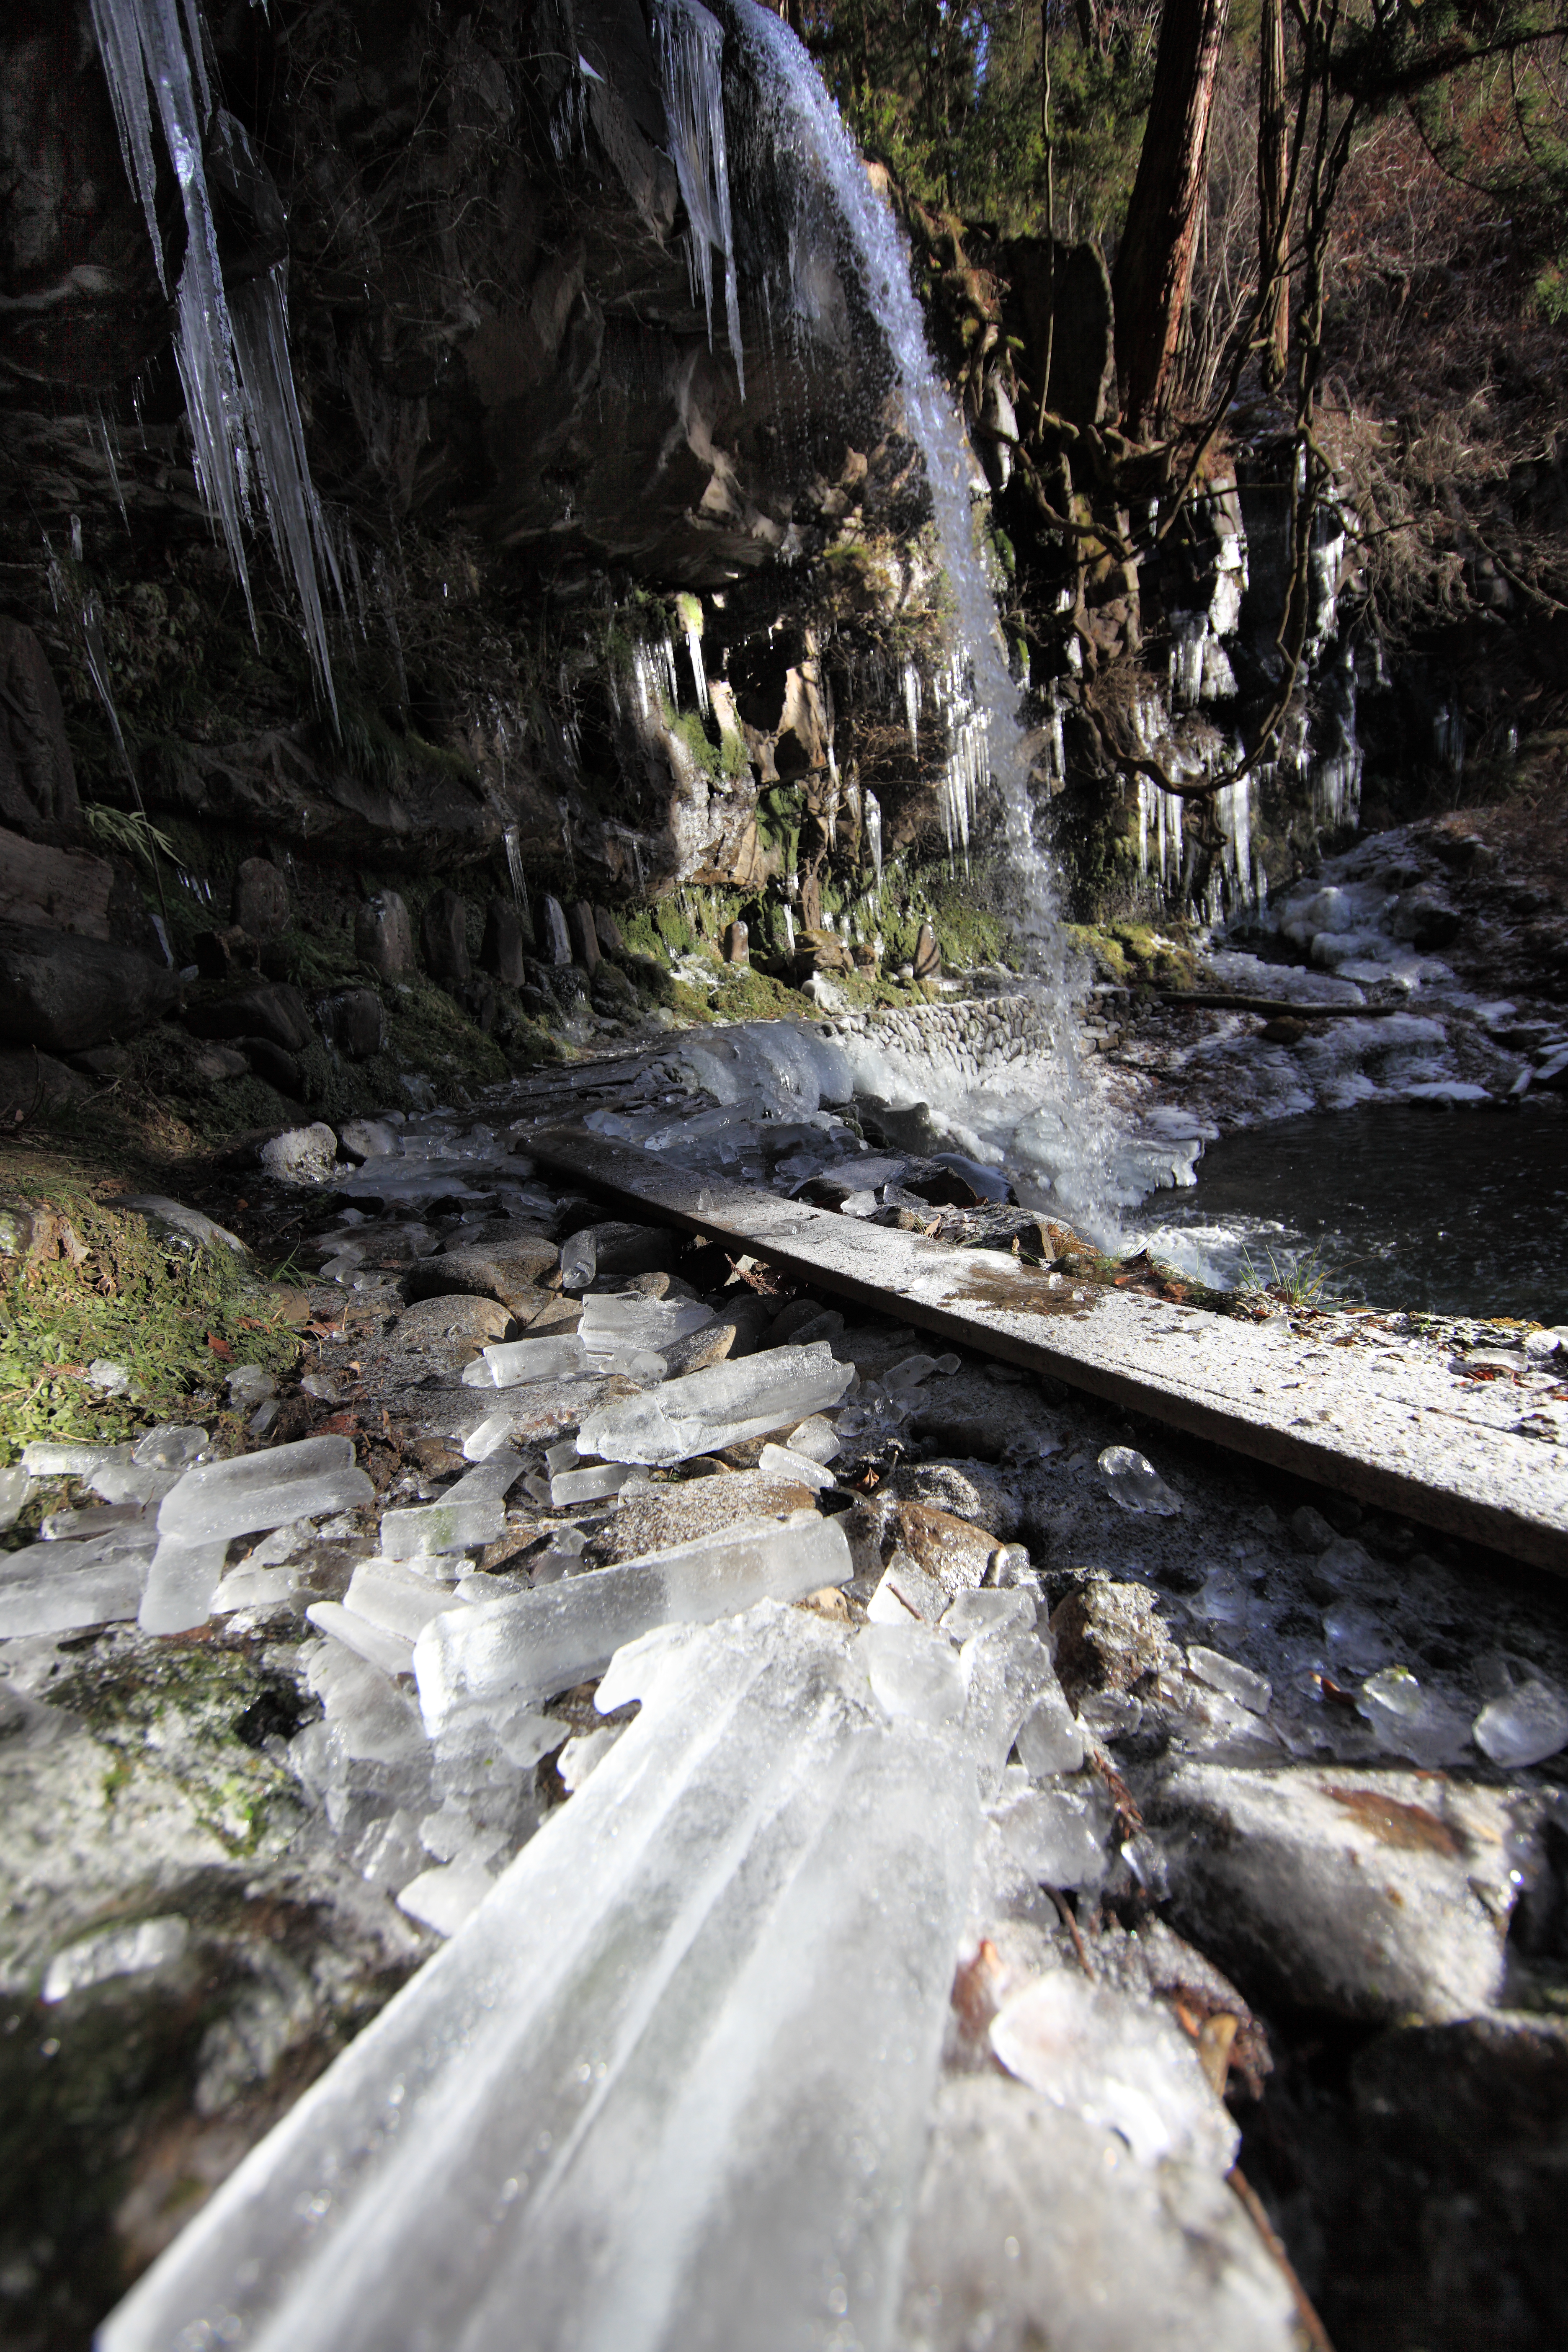
tree, water, nature, forest, rock, waterfall, wilderness, winter, leaf, river, formation, stream, ice, high, autumn, rapid, season, body of water, cool image, waterfalls, 5d, hires, woodland, markii, water feature, hi, res, resolution, gunma, annaka, sengataki